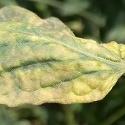
Crop: Tomato
Condition: virosis-d